Arthur Atherley

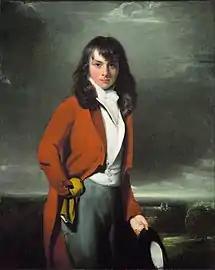
"Portrait of Arthur Atherley as an Etonian" by Thomas Lawrence, 1792

Arthur Atherley (12 June 1772 – 1 October 1844) was an English Member of Parliament, serving the Southampton constituency three times, as Whig (a Liberal Party predecessor) and Reformer.